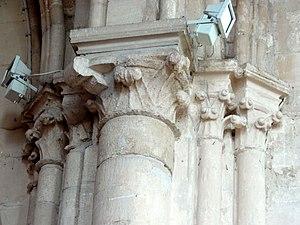
Chapiteau(x) de l'église - voir titre.
L'église Saint-Gildard est une église catholique paroissiale située à Longuesse, en France. Ce fut, sous l'Ancien Régime, l'une des nombreuses possessions de l'abbaye de Saint-Germain-des-Prés. Sa construction remonte à la fin du XIIᵉ siècle, en ce qui concerne le chœur et la croisée du transept, qui sont de style gothique et de dimensions considérables pour un petit village. L'architecture de ces travées est soignée, et d'une sobriété raffinée. L'église Saint-Gildard était conçue pour devenir l'une des plus prestigieuses églises du Vexin français. Seulement, l'édifice ne fut jamais achevé, et sans doute aussi privé des deux croisillons du transept pendant la guerre de Cent Ans. Ils furent remplacés par des chapelles à la période flamboyante et à la Renaissance, au cours des années 1520 / 1530 et à partir du milieu du XVIᵉ siècle. Le clocher date de la même époque, et est d'une telle simplicité qu'il apparaît comme une construction provisoire. La base du clocher occupe une moitié de la seule travée de la nef qui fut construite, ou reconstruite. De cette façon, l'église Saint-Gildard ne possède pas de façade.